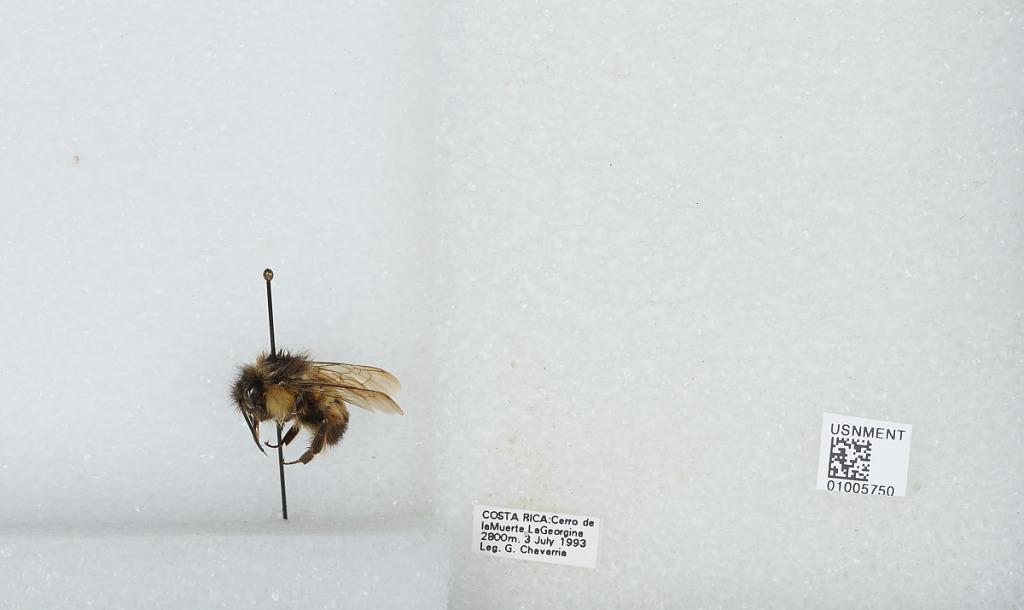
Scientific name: Bombus (Pyrobombus) ephippiatus (Say)
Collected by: G. Chavarria
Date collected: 1993-7-3
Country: Costa Rica
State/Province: San Jose
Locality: Cerro de la Muerte, La Georgina
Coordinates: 9.5583, -83.7239